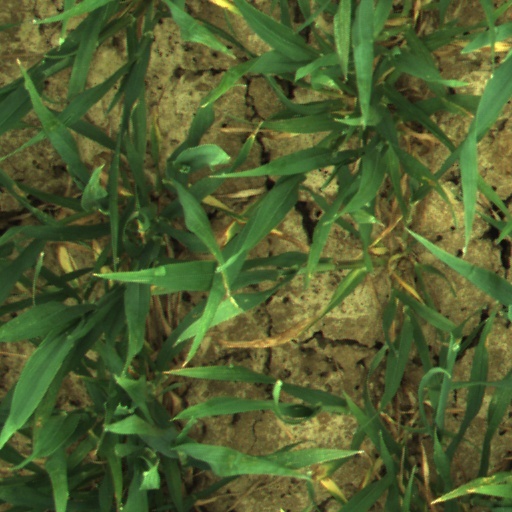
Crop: wheat